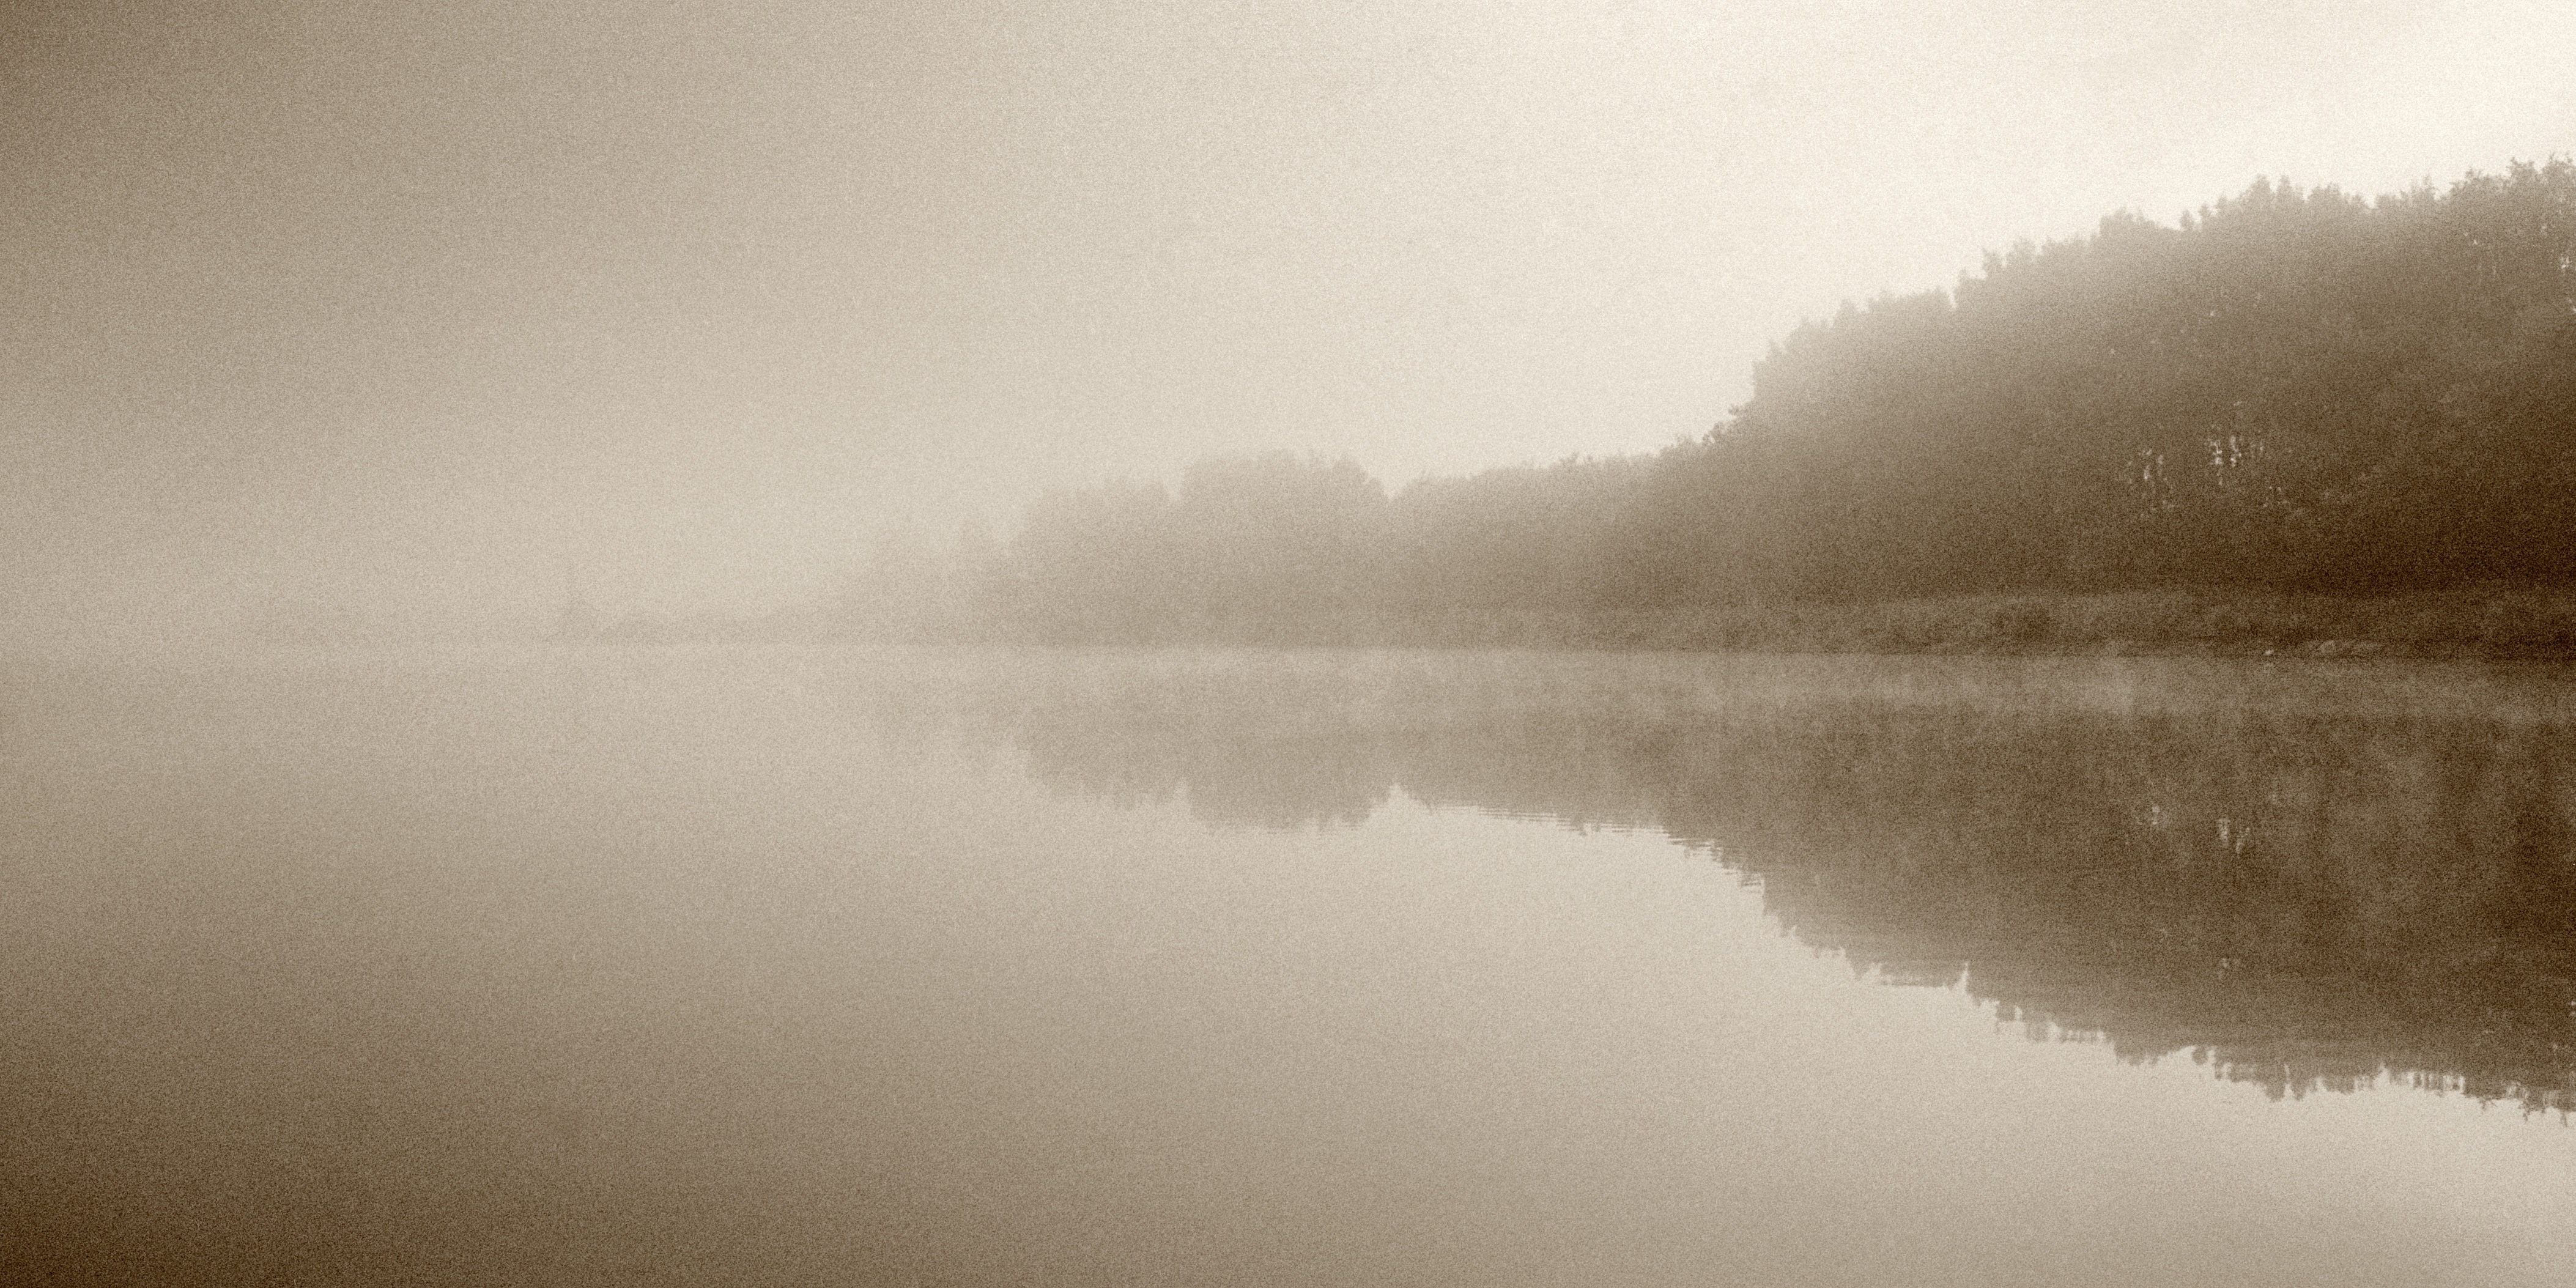
cloud, black and white, fog, sunrise, mist, sunlight, morning, dawn, atmosphere, reflection, weather, haze, monochrome, freezing, atmospheric phenomenon